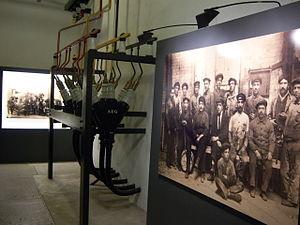
Le musée de l'électricité est un musée créé en 1990 par la compagnie d'électricité portugaise Energias de Portugal. Entièrement consacré à l'électricité, il est situé à Lisbonne dans une ancienne centrale thermique Central Tejo. Le musée a fait l'objet d'une importante rénovation dans les années 2000 et a rouvert au public en 2006. Il est géré aujourd'hui par la Fondation EDP et a été intégré au musée d'Art, Architecture et Technologie.